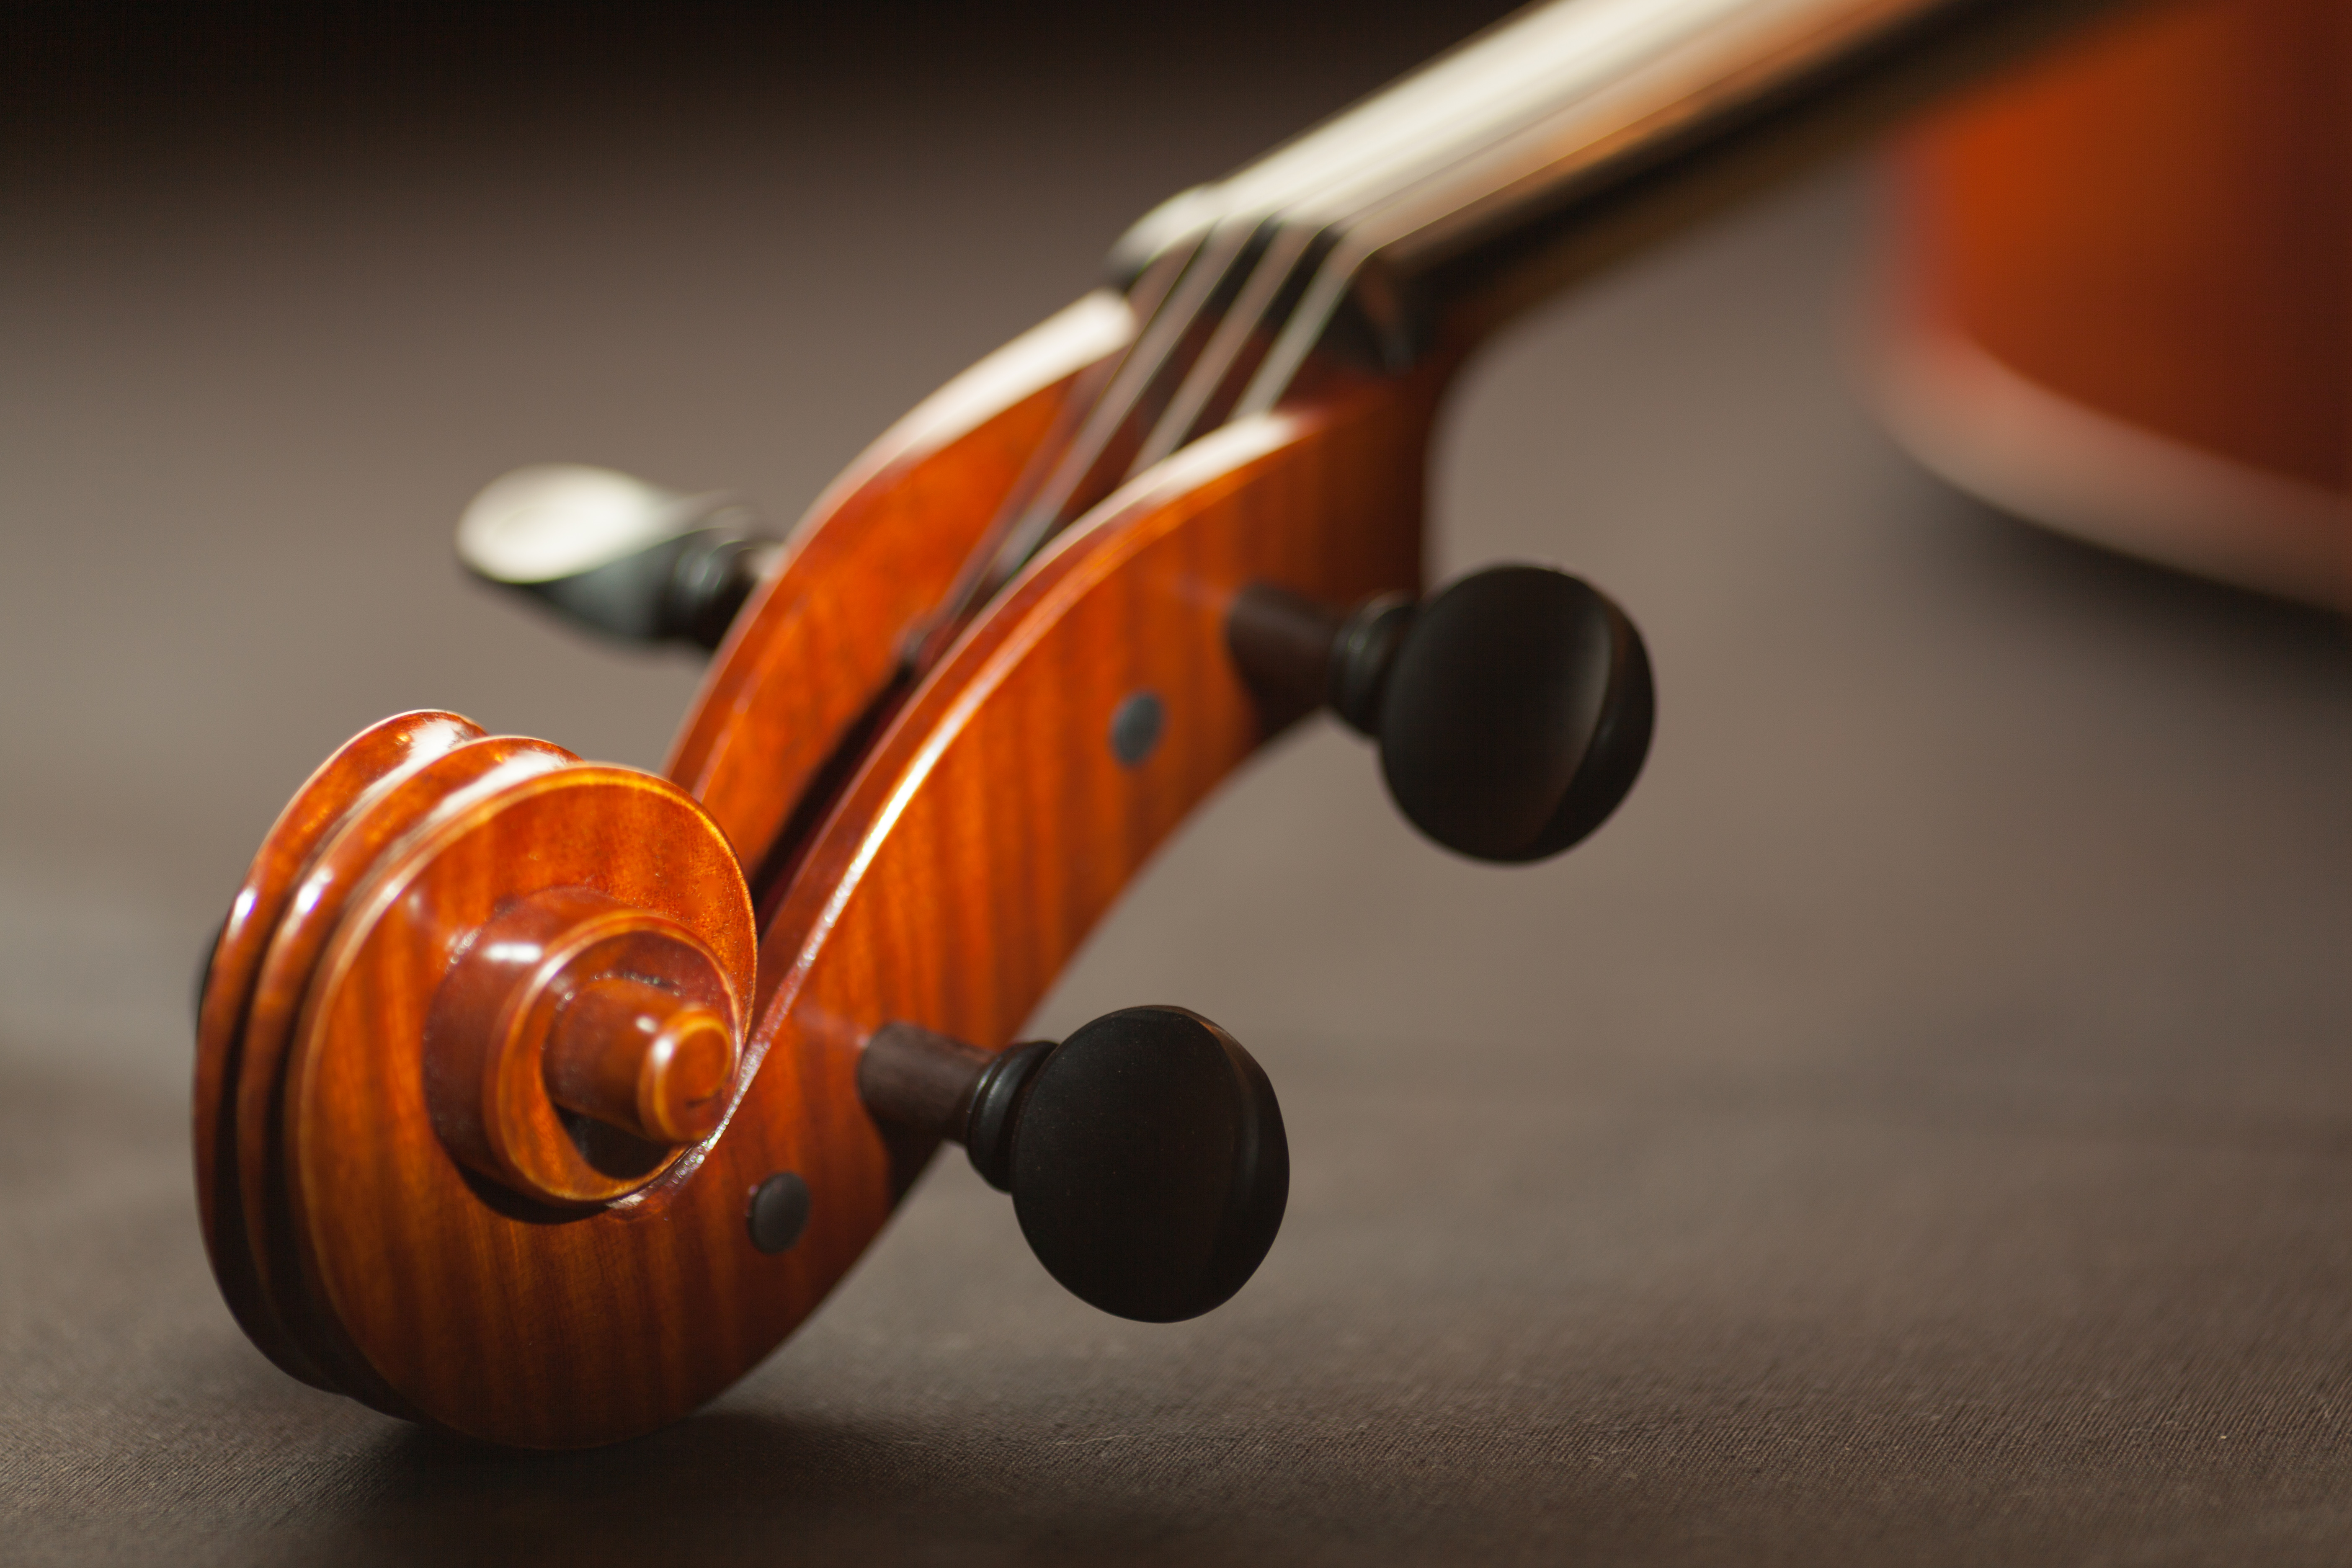
music, blur, wood, vintage, guitar, acoustic guitar, instrument, acoustic, musical instrument, close up, violin, art, indoors, cello, classic, viola, scroll, classical music, string instrument, bowed string instrument, violin family, plucked string instruments, bowed instrument, bowed stringed instrument